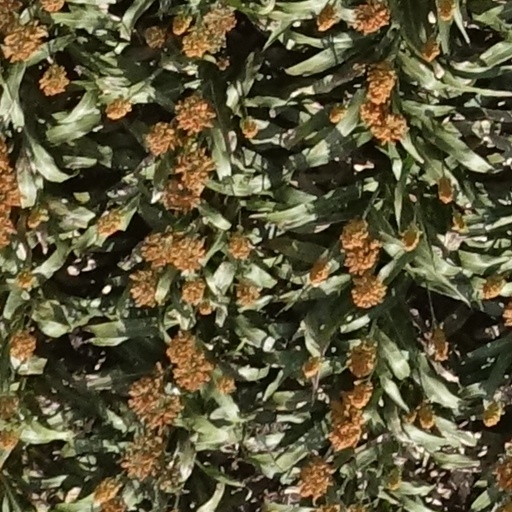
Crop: sorghum